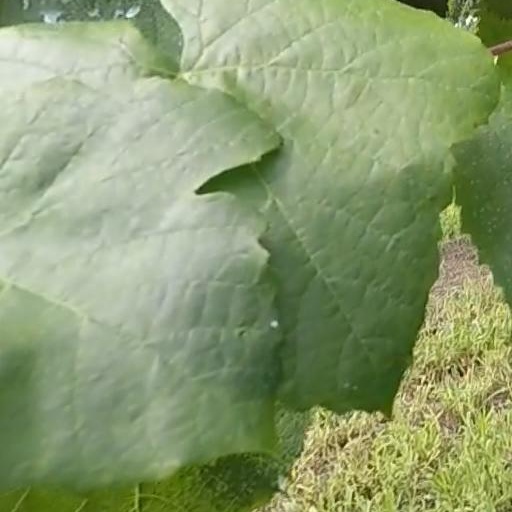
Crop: grape